Antti Kaarne

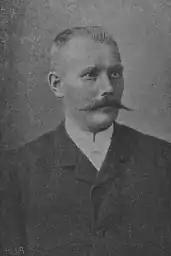
Antti Kaarne

Antti Johannes Kaarne (27 November 1875, Messukylä - 14 July 1924, Turku; surname until 1906 "Karlsson") was a Finnish industrial worker, smallholder, newspaper editor and politician. He was a member of the Parliament of Finland, representing from 1908 to 1911 the Christian Workers' Union of Finland (SKrTL) and from 1922 to 1923 the Socialist Workers' Party of Finland (SSTP). In 1923 he was imprisoned on sedition charges.